2015 Tour de Suisse

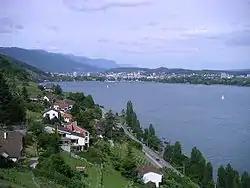
The finishing town of Biel/Bienne saw Peter Sagan take his second win at the 2015 Tour de Suisse. Pictured here is the Lake Biel close to the town.

This was the queen stage of the 2015 Tour de Suisse and was also the longest stage the race featured in the last twenty years. The first difficulty of the day was the hors catégorie Bielerhöhe Pass which summited at of altitude and at that point, the riders were already in Austria after a brief visit to Liechtenstein. Following that difficulty, the run-in to Sölden offered a respite until the cyclists reached the town and tackled the stage's second hors catégorie climb to the Rettenbach glacier, which took them to an altitude of . The competitors rode the Ötztal Glacier Road from Sölden to get to the finish line.